The Last Crooked Mile

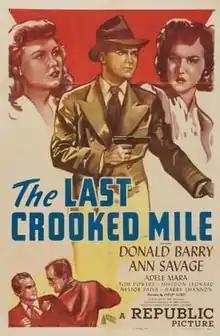
Theatrical release poster

The Last Crooked Mile is a 1946 American crime film directed by Philip Ford and written by Jerry Sackheim and Jerome Gruskin. The film stars Don "Red" Barry, Ann Savage, Adele Mara, Tom Powers, Sheldon Leonard and Nestor Paiva. The film was released on August 9, 1946, by Republic Pictures.